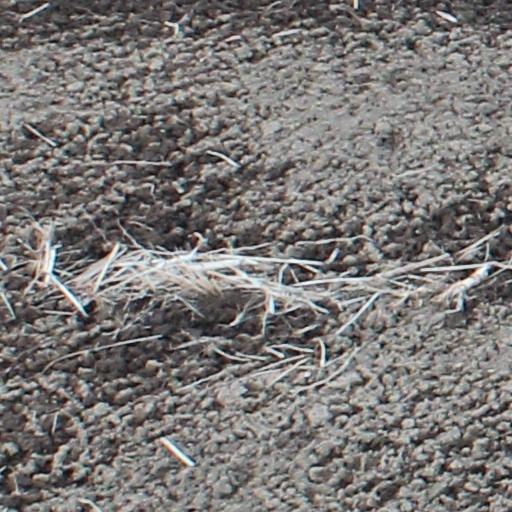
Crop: wheat